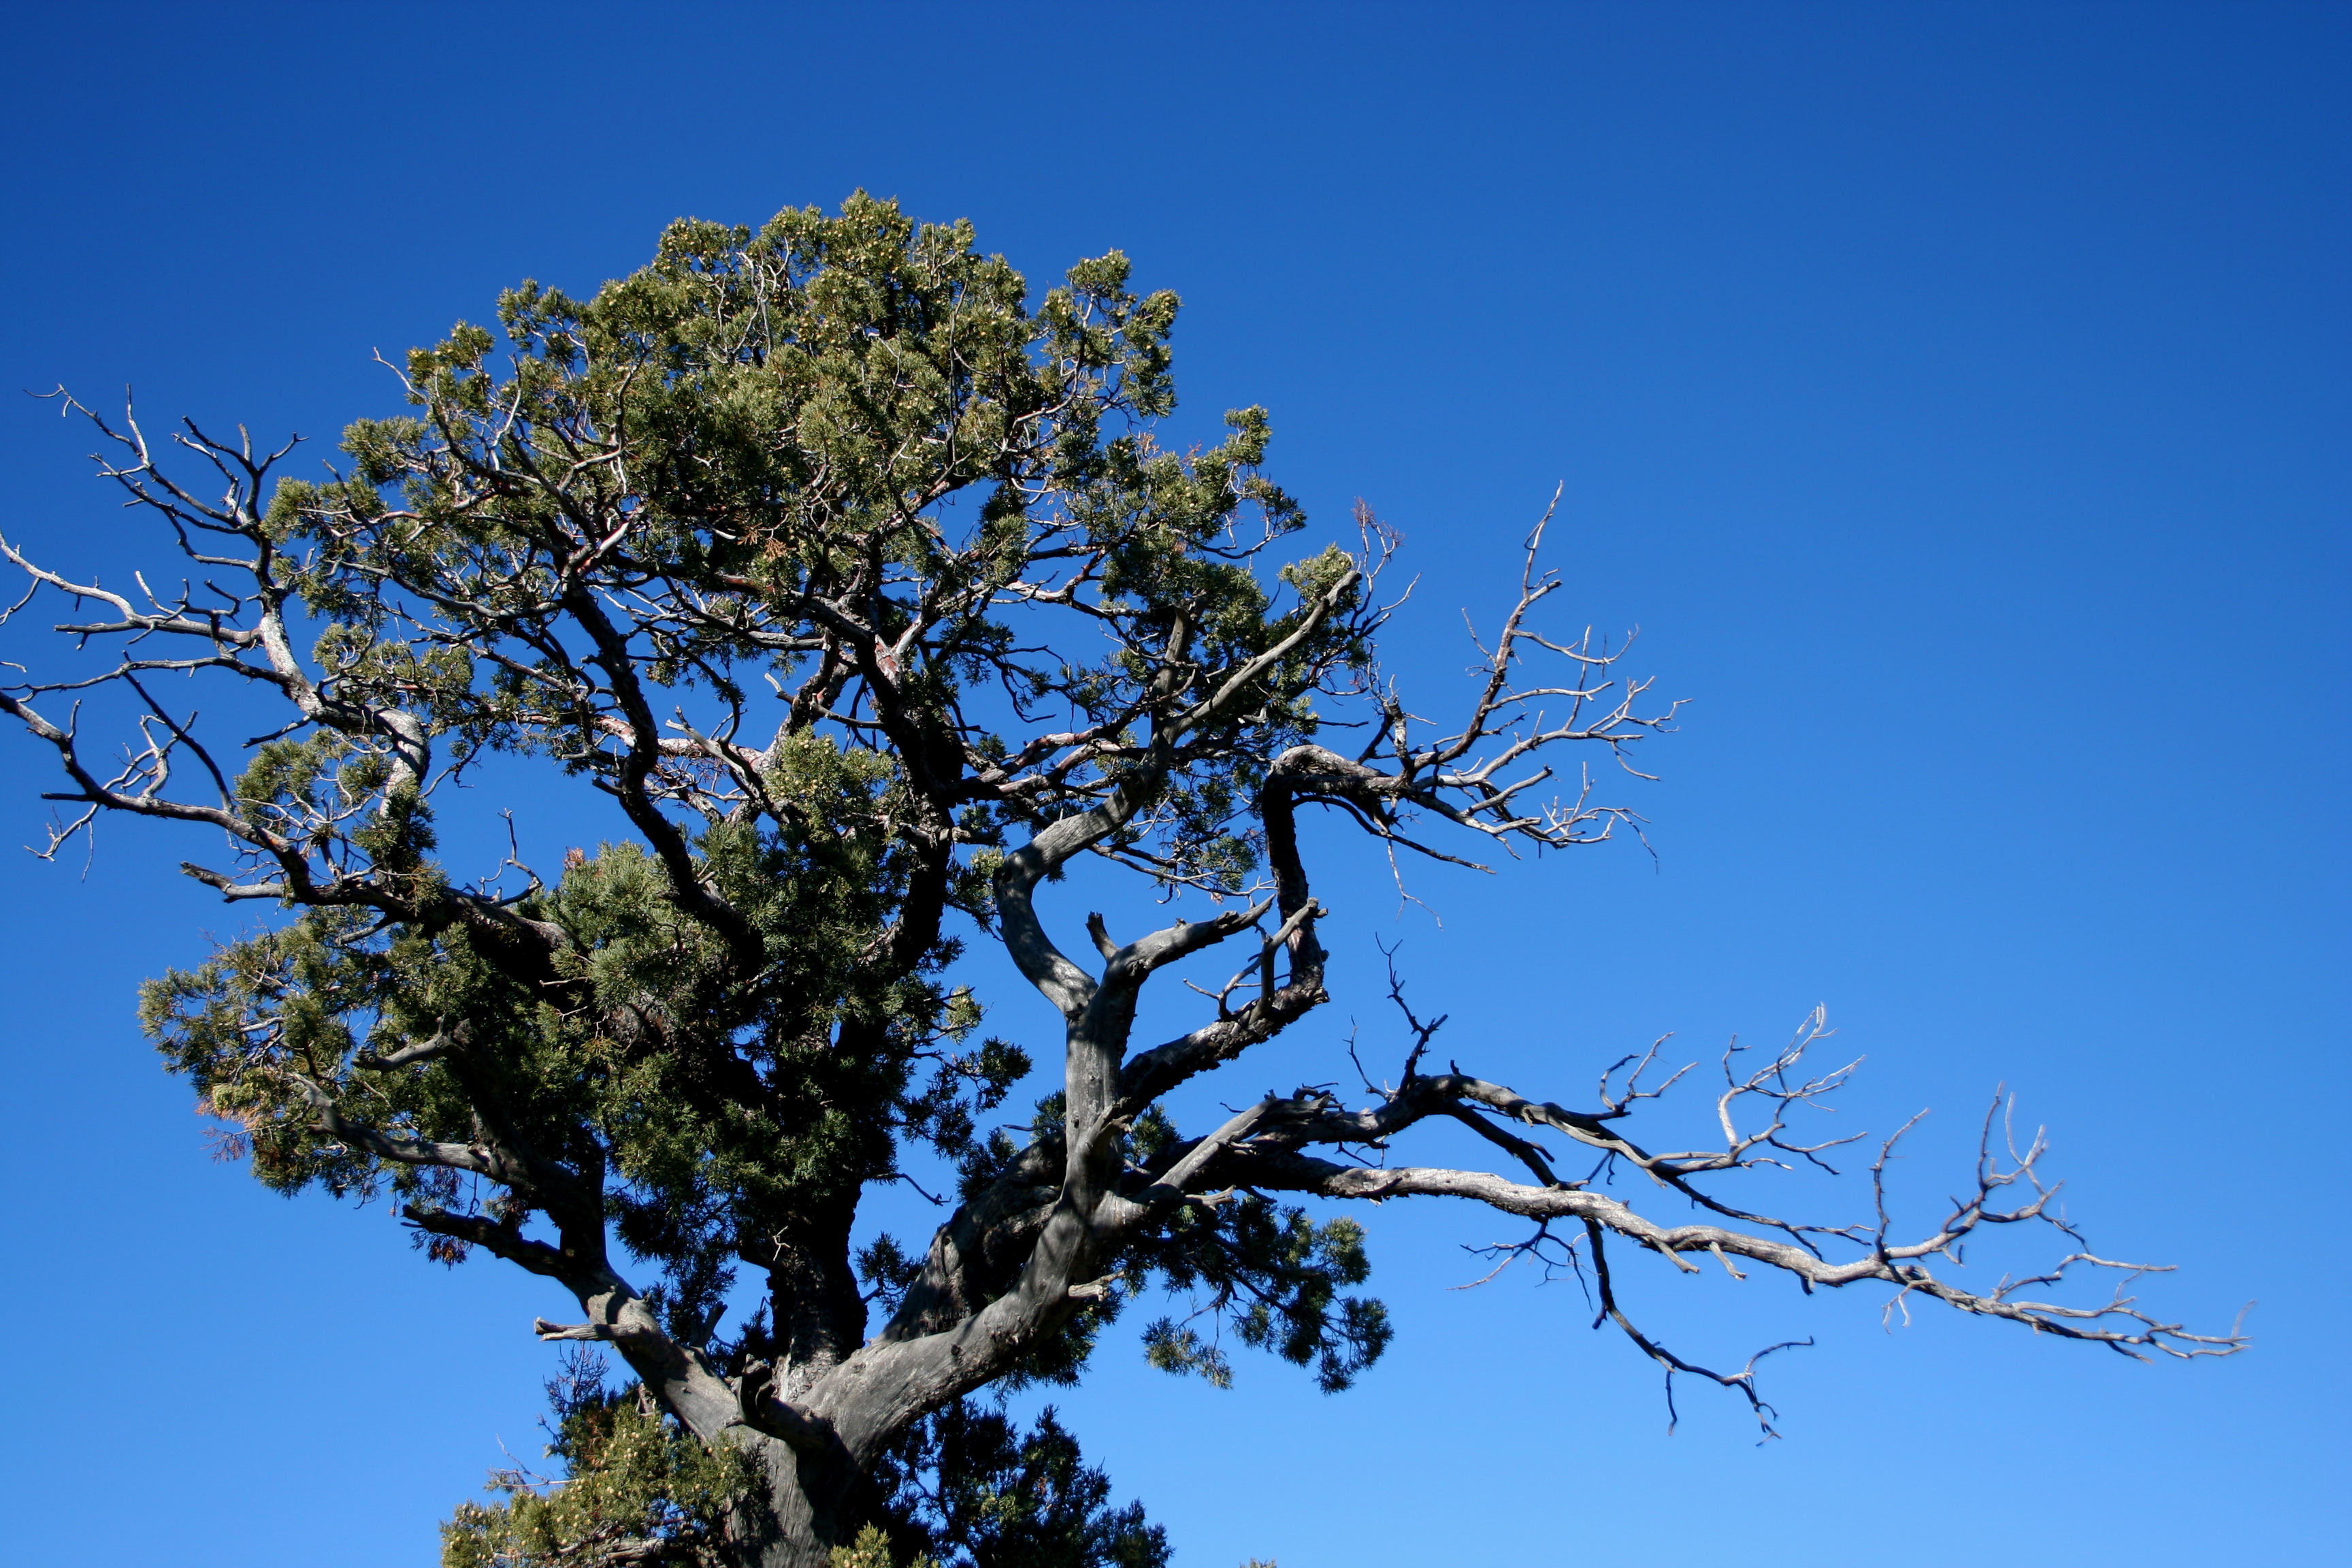
tree, nature, branch, blossom, plant, sky, sunlight, leaf, flower, hike, blue, flora, fossilcreek, woody plant, land plant